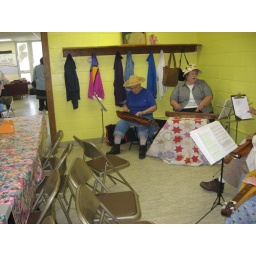
Dorothy in blue with the straw hat